Charles Francis Lynch

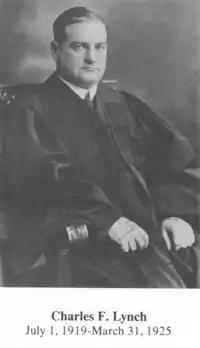
Judge Charles Francis Lynch in his judicial robes

Charles Francis Lynch (January 9, 1884 – June 17, 1942) was a United States district judge of the United States District Court for the District of New Jersey.